The Yes Men

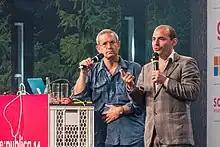
The Yes Men at

The Yes Men are a culture jamming activist duo and network of supporters created by Jacques Servin and Igor Vamos. Through various actions, the Yes Men primarily aim to raise awareness about problematic social and political issues. To date, the duo have produced three films: "The Yes Men" (2003), "The Yes Men Fix the World" (2009), and "The Yes Men Are Revolting" (2014). In these films, they impersonate entities that they dislike, a practice that they call "identity correction." The Yes Men operate under the mission statement that lies can expose truth. They create and maintain fake websites similar to ones they intend to spoof, which have led to numerous interview, conference, and TV talk show invitations. They espouse the belief that corporations and governmental organizations often act in dehumanizing ways toward the public. Elaborate props are sometimes part of the ruse (e.g. Survivaball), as shown in their 2003 DVD release "The Yes Men". The Yes Men have collaborated with other groups of similar interest, including Improv Everywhere, Andrew Boyd and Steve Lambert.